High Park Forest School

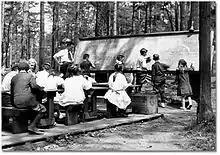
Mr. Brown's class at Forestry School in 1917

Poor and/or undernourished children from Toronto's public schools attended the school from May 1 to October 31 to augment their education and also get good nutritious foods and exercise to help them become healthy.